Olav Gunnarsson Helland

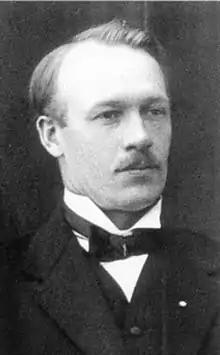

Olav Gunnarsson Helland (25 August 1875 – 30 April 1946) was a Norwegian Hardanger fiddle maker from Bø in Telemark, Norway.